American Fur Company

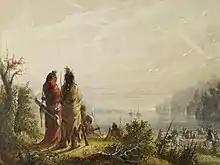
Alfred Jacob Miller – Indians Threatening to Attack Fur Boats

To begin his plans of a chain of trading stations spread across the Rocky Mountains to the Pacific Northwest, Astor incorporated the AFC subsidiary, the Pacific Fur Company. Astor and the partners met in New York on 23 June 1810 and signed the Pacific Fur Company's provisional agreement. The fellow partners were former NWC men, being Alexander McKay, Duncan McDougall, and Donald Mackenzie. The chief representative of Astor in the daily operations was Wilson Price Hunt, a St. Louis businessman with no outback experience.